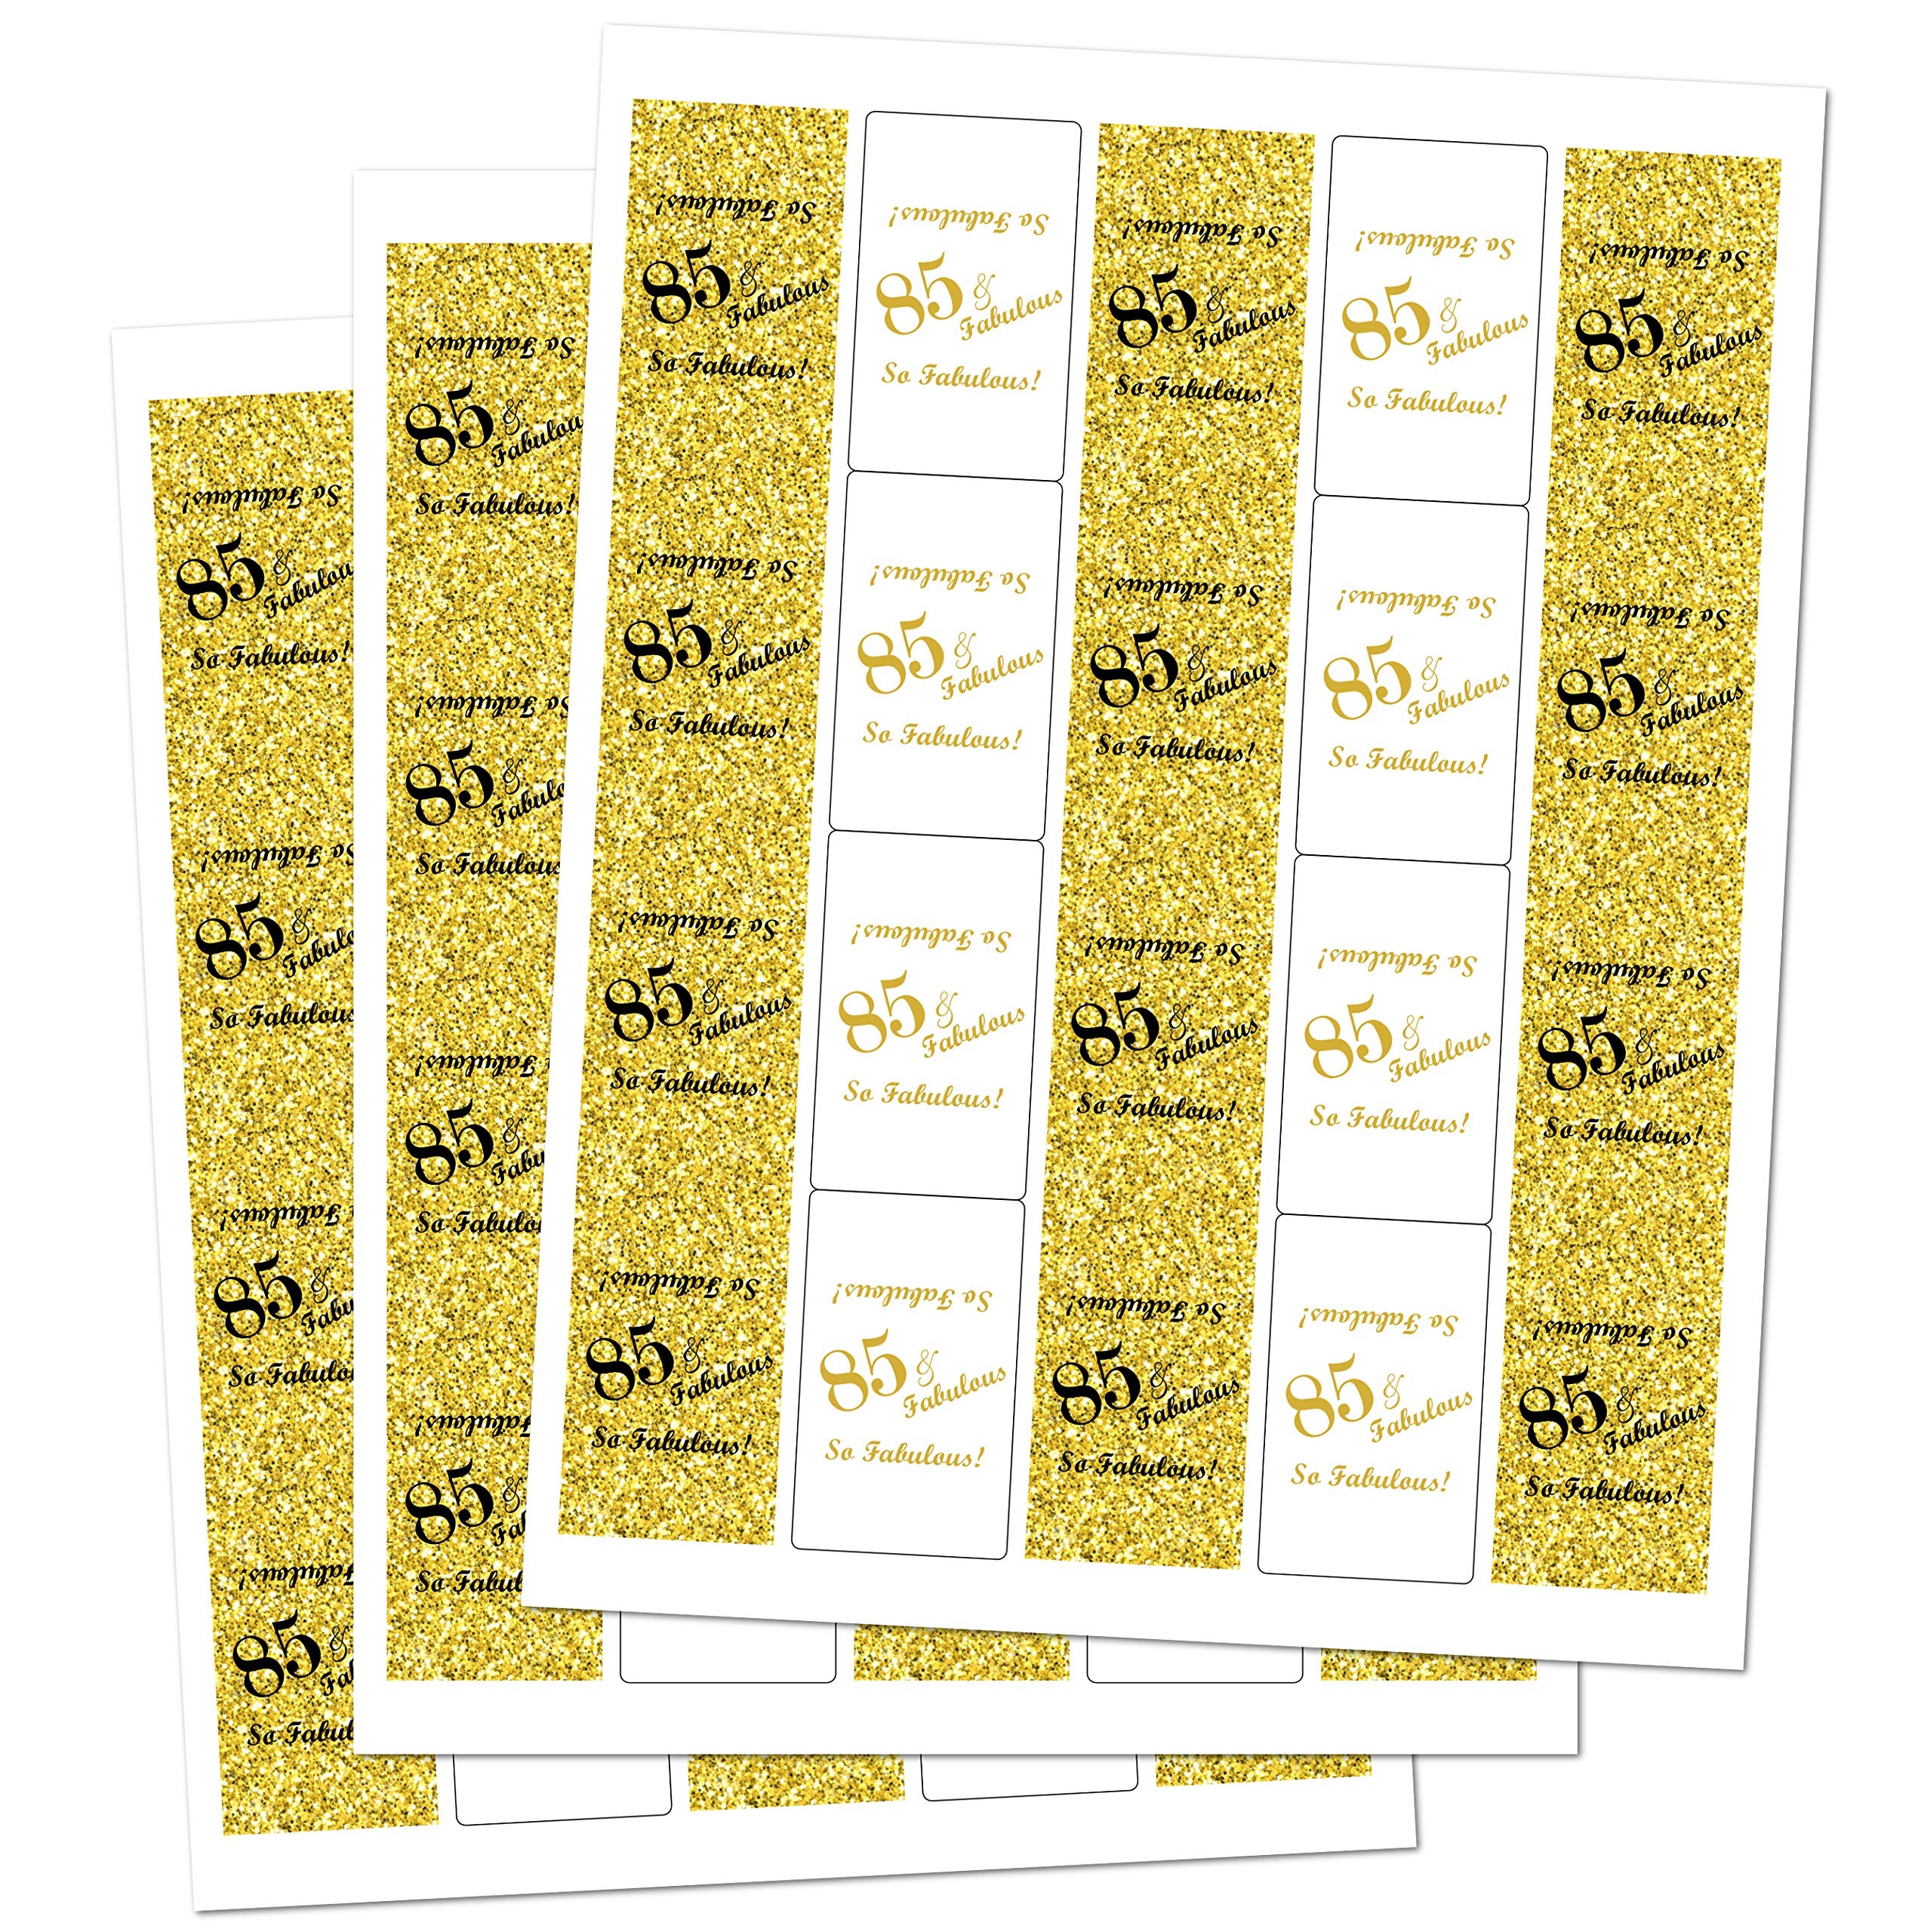
Item Name: 85 & Fabulous Miniatures Candy Bar Wrapper, (Set of 60) Mini Candy Bar Stickers Labels; Birthday Party Favor Décor. Candy Not Included. Made in USA
Bullet Point 1: Transform Your Treats into Extraordinary Party Favors: These Miniature candy bar stickers are the easiest way to make your birthday celebration unforgettable. Instantly add a personalized, festive touch to your candy bars and wow your guests!
Bullet Point 2: Premium-Quality Stickers That Impress Every Guest: Made with vibrant, fade-resistant ink and premium materials, these stickers give your party a professional and polished look. They’re guaranteed to make your candy table stand out. Elevate your party aesthetic with stickers that offer an eye-catching appearance, your guests will love them.
Bullet Point 3: Quick & Easy Application—Perfect for Busy Party Hosts: Save time and effort with these peel-and-stick labels. Simply wrap them around the chocolate Mini Bars, and your custom party favors are ready in seconds—no mess, no stress! No scissors, glue, or extra time needed—perfect for busy hosts!
Bullet Point 4: Durable Adhesive That Stays Put All Night Long: These stickers are made to stay securely in place, ensuring your candy favors look flawless from the moment you set them out until the last guest leaves. Guests can enjoy treats that look as good as they taste!
Bullet Point 5: Versatile Party Decor for a Memorable Milestone: Perfect for dessert tables, candy buffets, or goodie bags, these stickers are the ultimate way to celebrate. Add a touch of elegance and fun to every aspect of your special day! They can be matched with many other party items in our store. All our party items are proudly designed and made in our factory in USA.
Product Description: <strong>Are you planning a baby shower?</strong> <p>Here you have 60 self-adhesive mini candy bar stickers labels. These are 2.5" x 1.5" self-adhesive stickers, no glue required. (Candy Not Included)) Make your celebration a real treat with a one of a kind affordable favor. <p><strong>Stickers fit perfectly around the Miniature Candy Bar</strong>
Value: 60.0
Unit: Count

Price: 9.99